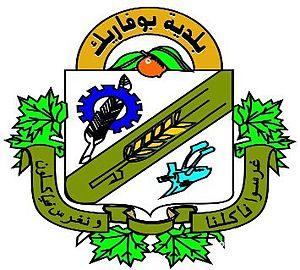
Boufarik, est une commune de la wilaya de Blida en Algérie, située à 14 km de la ville de Blida et à 35 km d'Alger. Elle abrite la base aérienne qui regroupe les escadres de transport aérien tactique de l'armée de l'air algérienne. Connue pour ses oranges, elle est le lieu de naissance de la boisson Orangina.